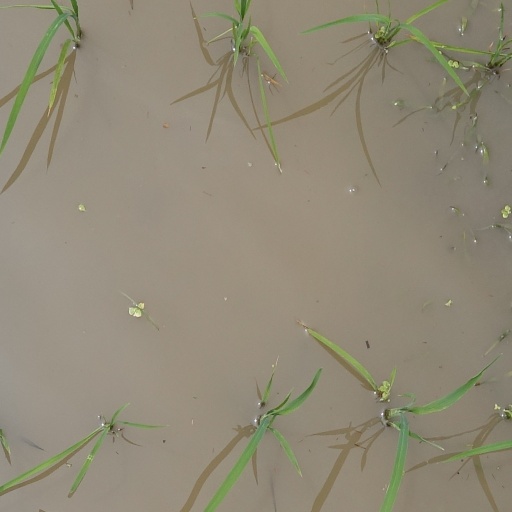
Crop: rice